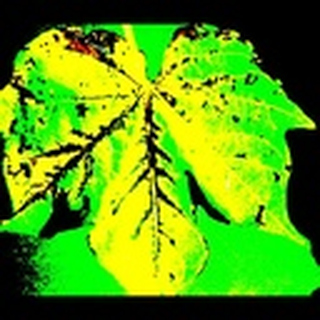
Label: cotton_bacterial_blight